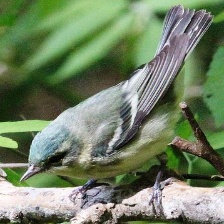
Species: CERULEAN WARBLER
Scientific name: SETOPHAGA CERULEA